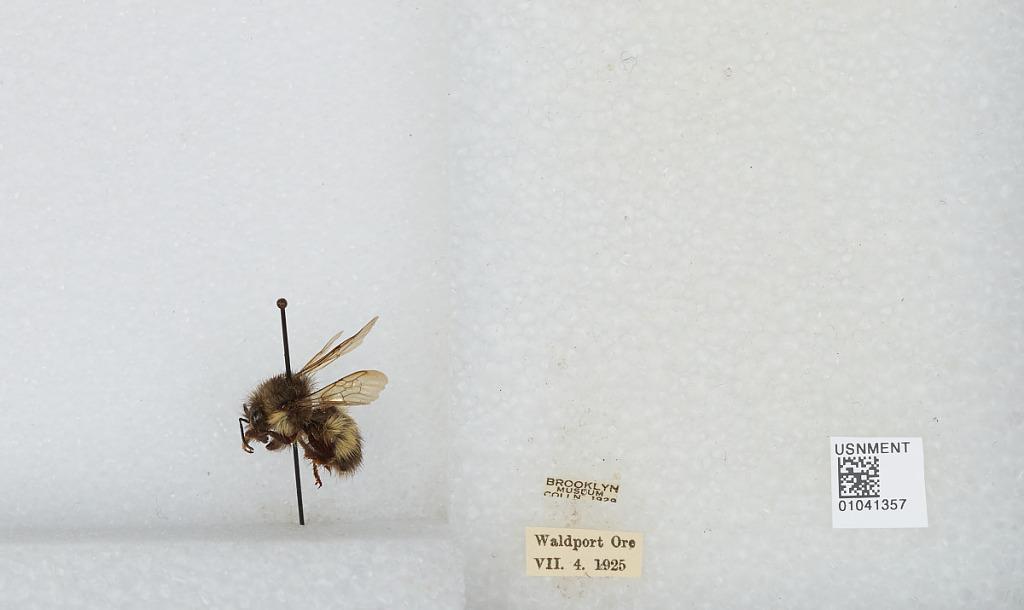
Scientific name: Bombus sp.
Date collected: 1925-7-4
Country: United States
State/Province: Oregon
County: Lincoln
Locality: Waldport
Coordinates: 44.4267, -124.069